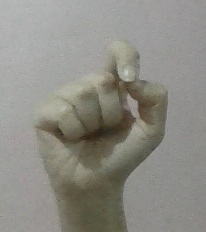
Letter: fa